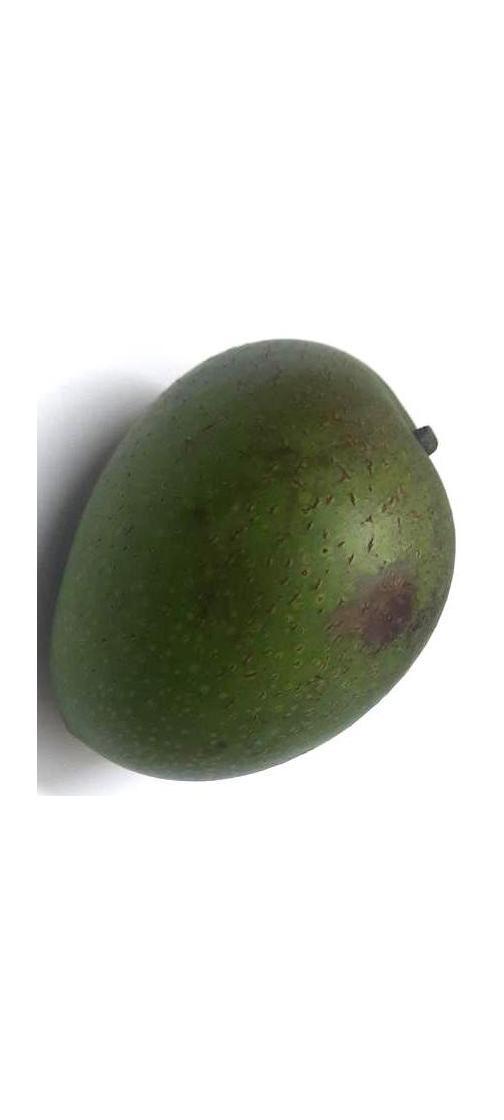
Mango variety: Ashshina Zhinuk